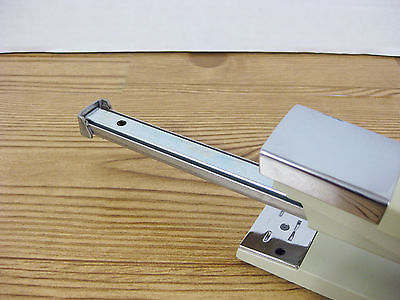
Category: stapler